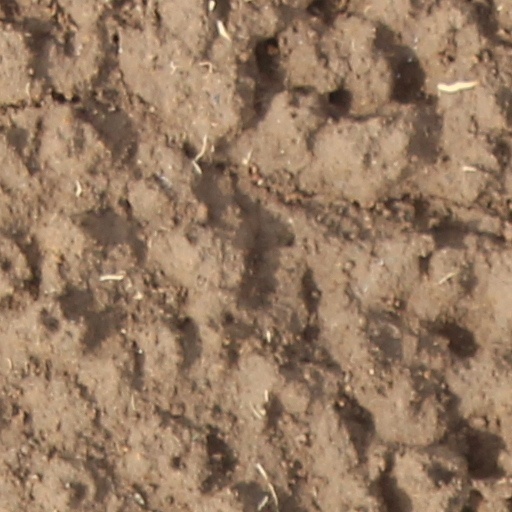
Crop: wheat